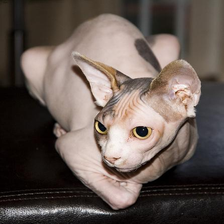
Species: cat
Breed: Sphynx